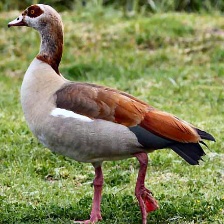
Species: EGYPTIAN GOOSE
Scientific name: ALOPOCHEN AEGYPTIACA
ImageNet parent category: goose